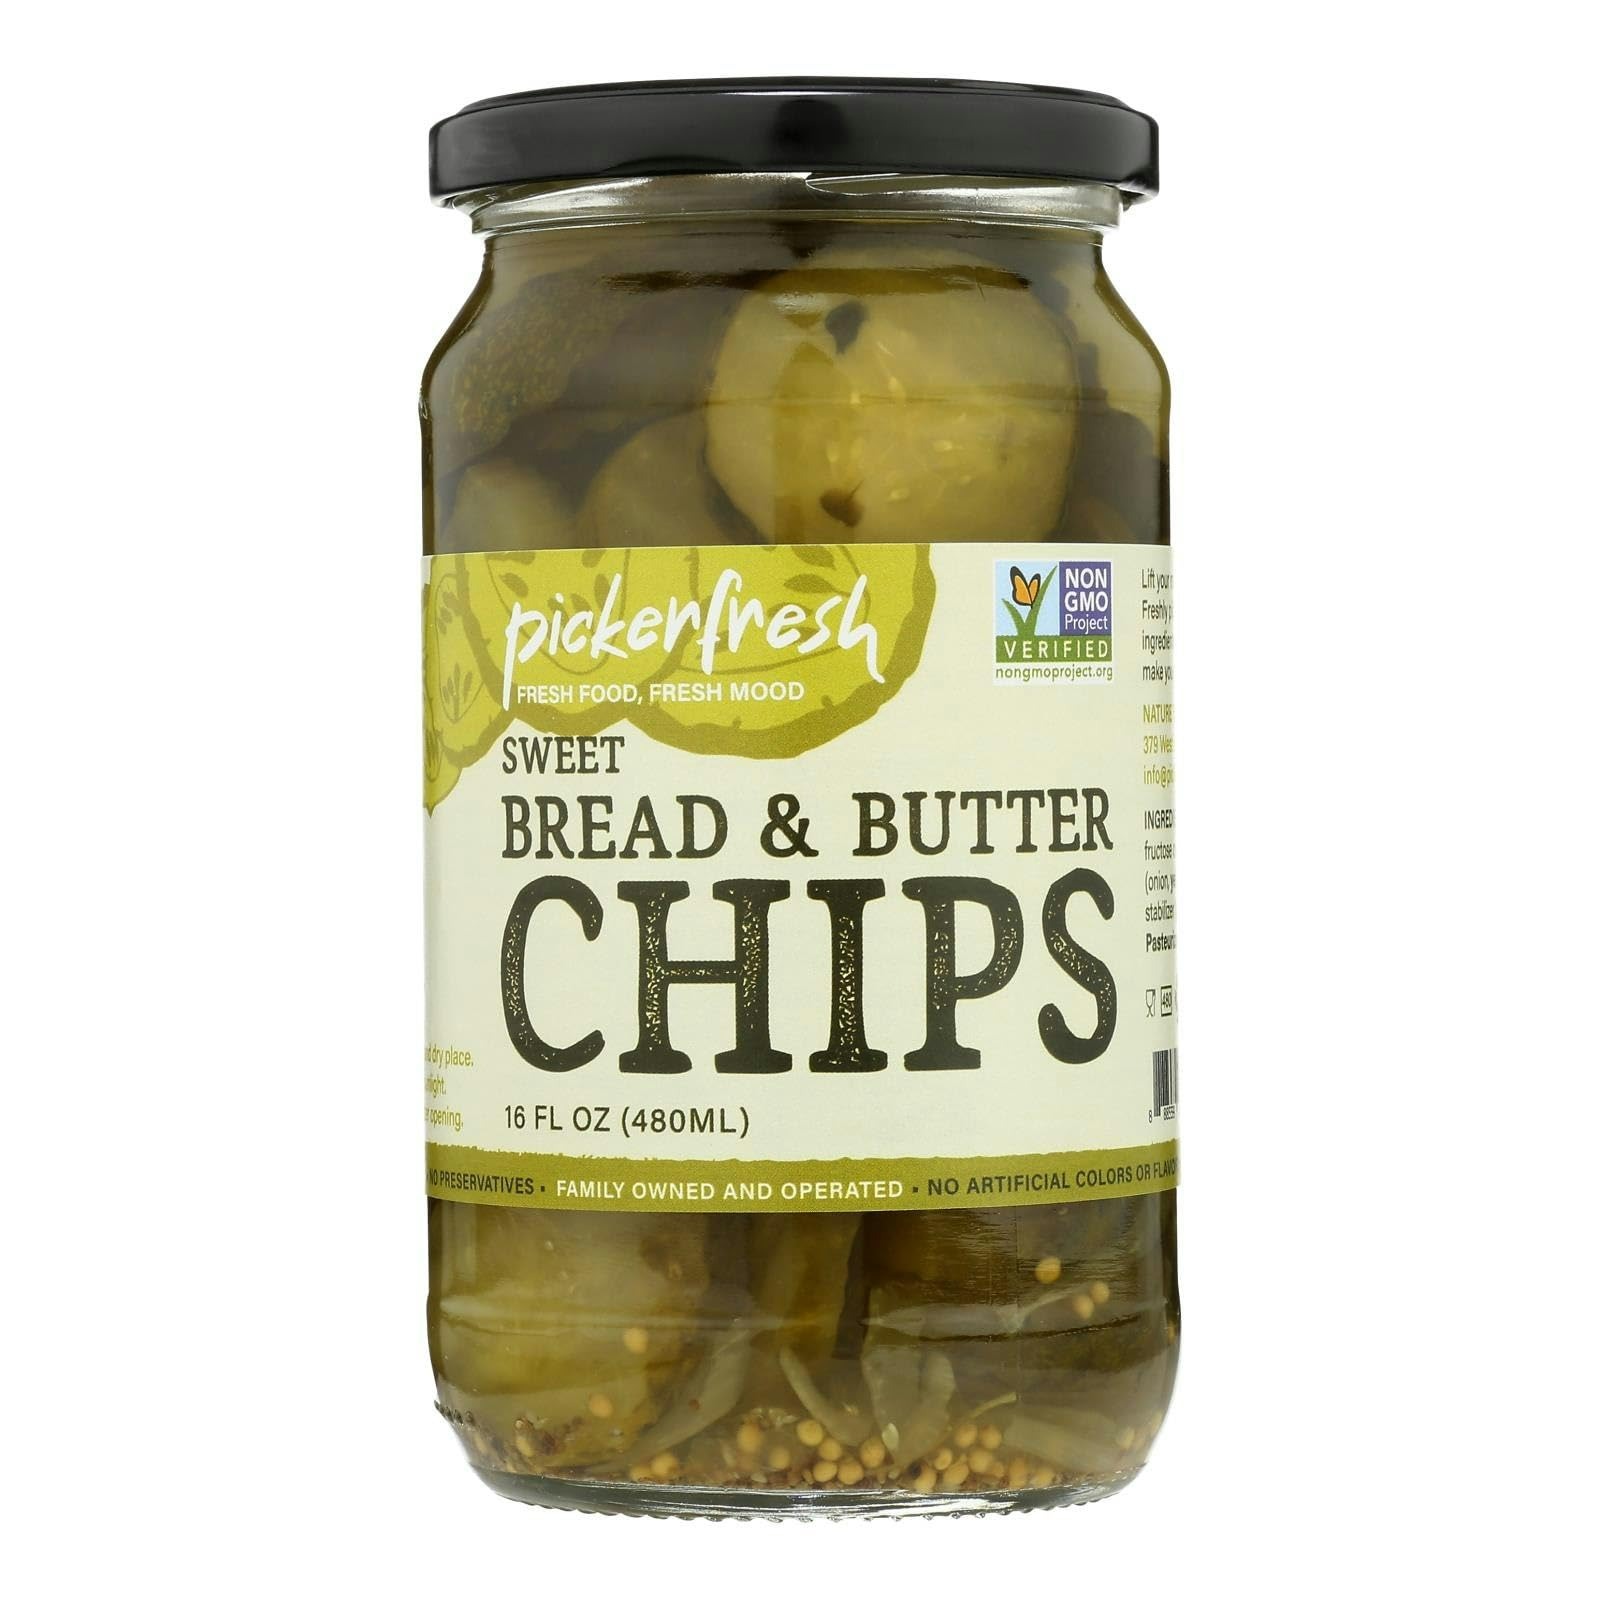
Item Name: P.ickerfresh Sweet Bread & Butter Pickle Chips 16 oz (Pack of 6)
Bullet Point 1: Versatile Use: Ideal as a snack, appetizer, or a flavorful addition to sandwiches, salads, and charcuterie boards.
Bullet Point 2: Long Shelf Life: Naturally preserved for extended freshness, allowing you to enjoy the vibrant flavors at your convenience.
Product Description: Indulge in the classic sweet and tangy flavor of bread and butter pickle chips, perfect for adding to sandwiches, burgers, or enjoying as a snack. These chips offer a delightful crunch.
Value: 16.0
Unit: Ounce

Price: 50.99